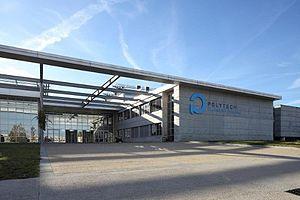
Vue de Polytech Clermont-Ferrand coté tram et IUT
L'École polytechnique universitaire de l'Université Clermont-Auvergne, appelée également Polytech Clermont-Ferrand ou encore Polytech-Clermont, est l'une des 205 écoles d'ingénieurs françaises accréditées au 1ᵉʳ septembre 2019 à délivrer un diplôme d'ingénieur.
L'Auvergne est une région culturelle et historique de France située au cœur du Massif central.